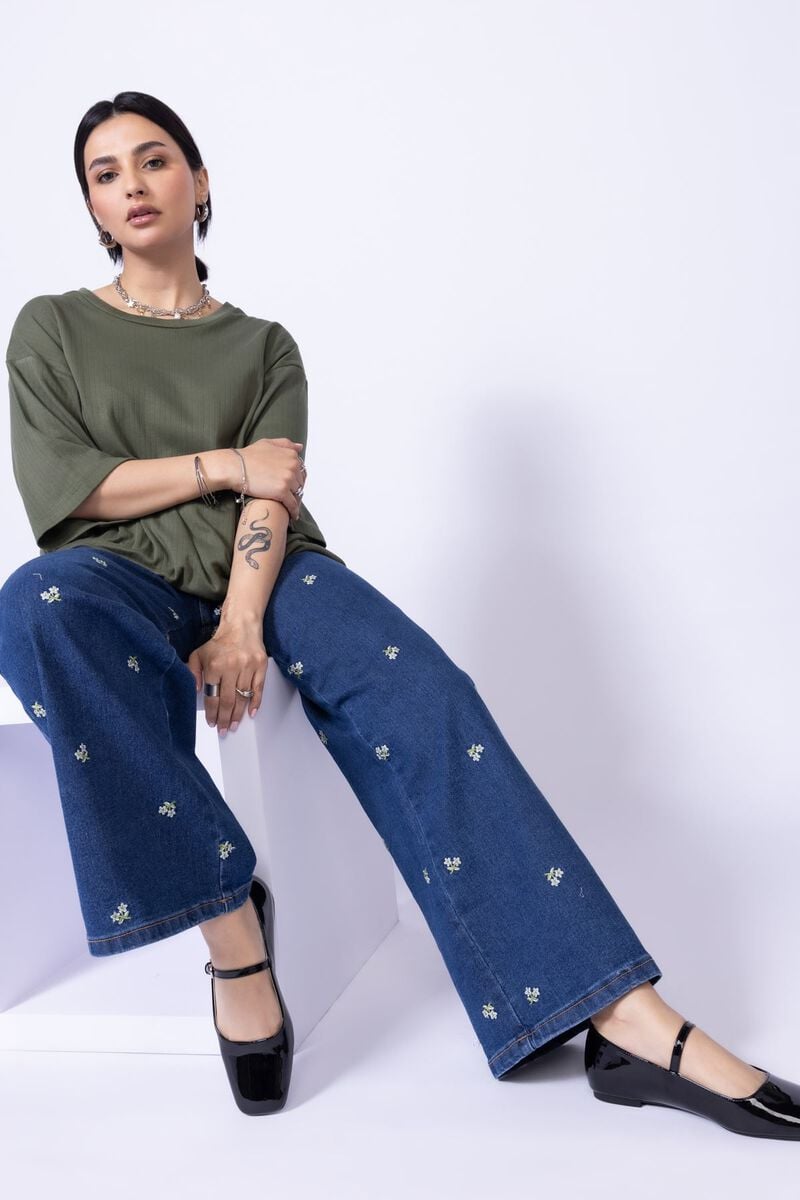
khaki embroidered top